Astrophysical X-ray source

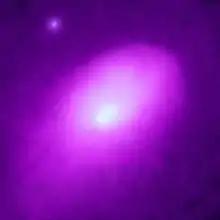
Chandra X-ray Observatory image of the galaxy cluster Abell 2142.

Abell 400 is a galaxy cluster, containing a galaxy (NGC 1128) with two supermassive black holes 3C 75 spiraling towards merger.